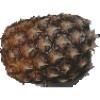
Label: pineapple